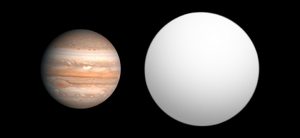
Kepler-5 b est une planète extrasolaire confirmée en orbite autour de l'étoile Kepler-5, dans la constellation du Cygne. Elle a été découverte par la mission Kepler le 17 janvier 2010.